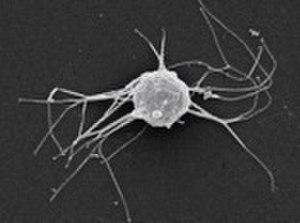
Les Filastériens forment un petit groupe d’organismes unicellulaires opisthocontes, à proximité de la racine de ce groupe, plus proches des Animaux que des Champignons.
Ministeria est un genre de Filasterea.